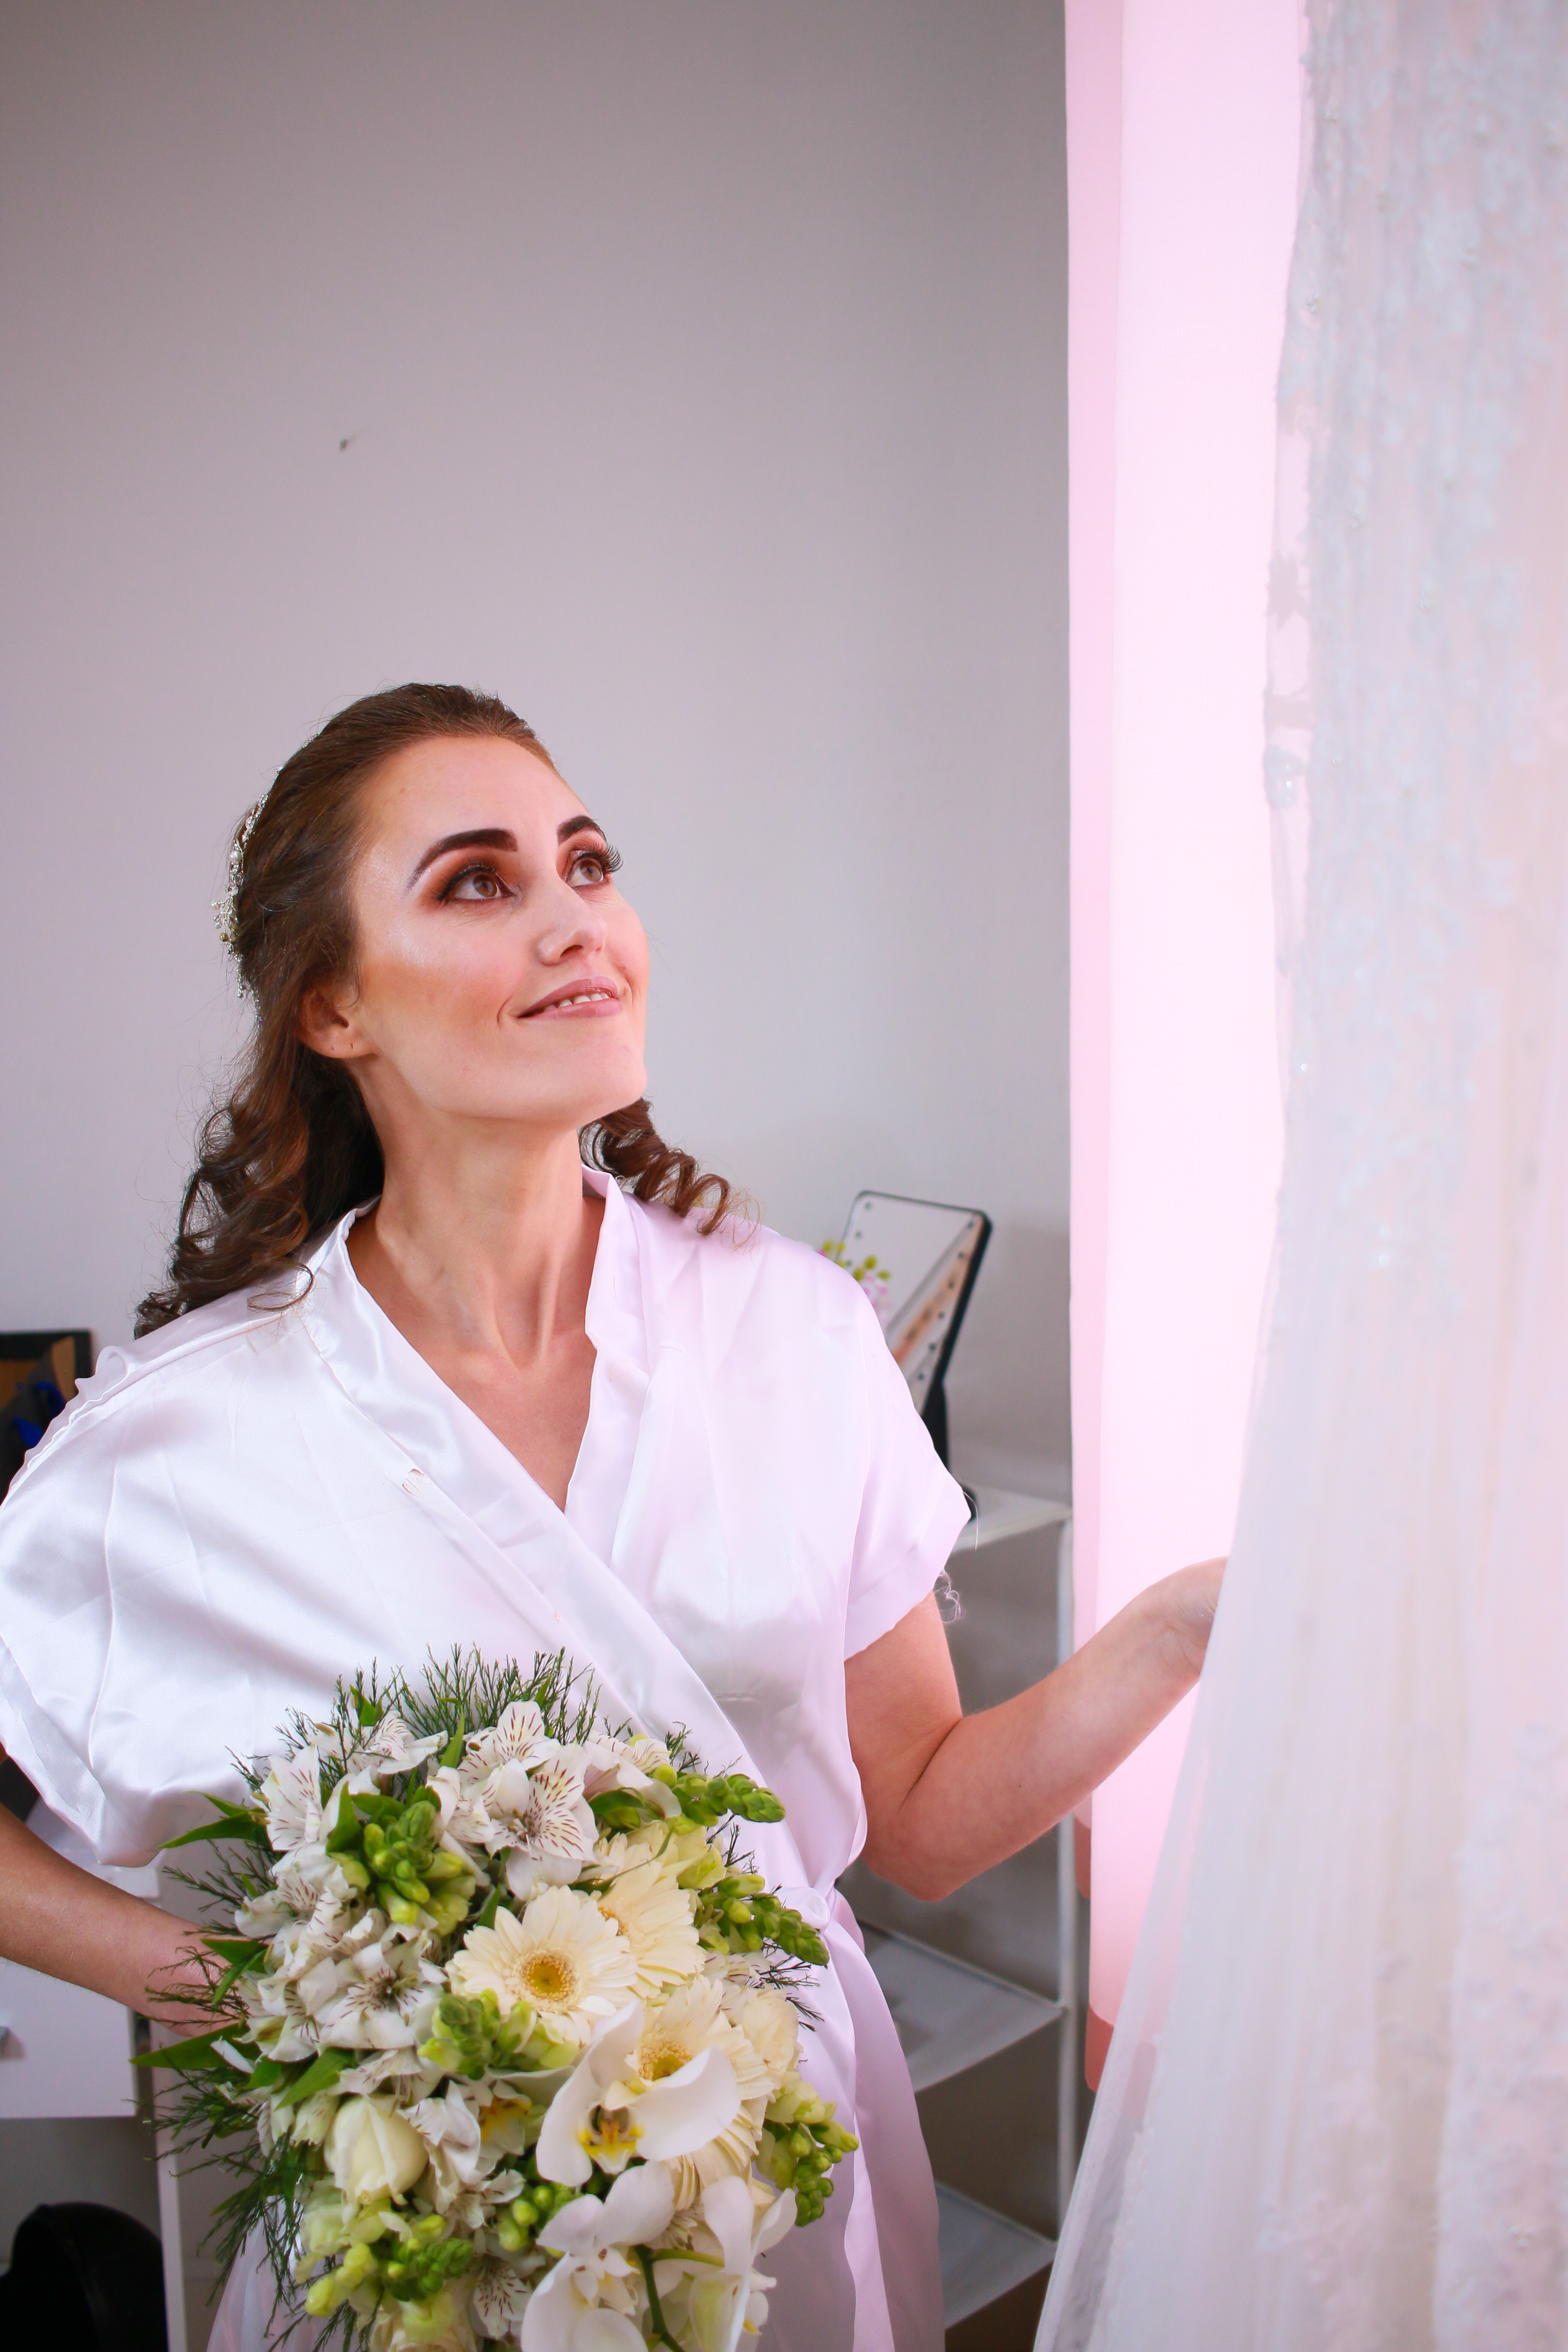
woman, flower, shoulder, plant, smile, bridal clothing, happy, gesture, petal, wedding dress, iris, curtain, flower arranging, flash photography, gown, bouquet, wedding ceremony supply, fashion design, formal wear, bridal accessory, event, electric blue, bride, cut flowers, floristry, floral design, fashion accessory, peach, jewellery, rose family, fun, wedding, flowering plant, necklace, ceremony, veil, bridal party dress, marriage, tradition